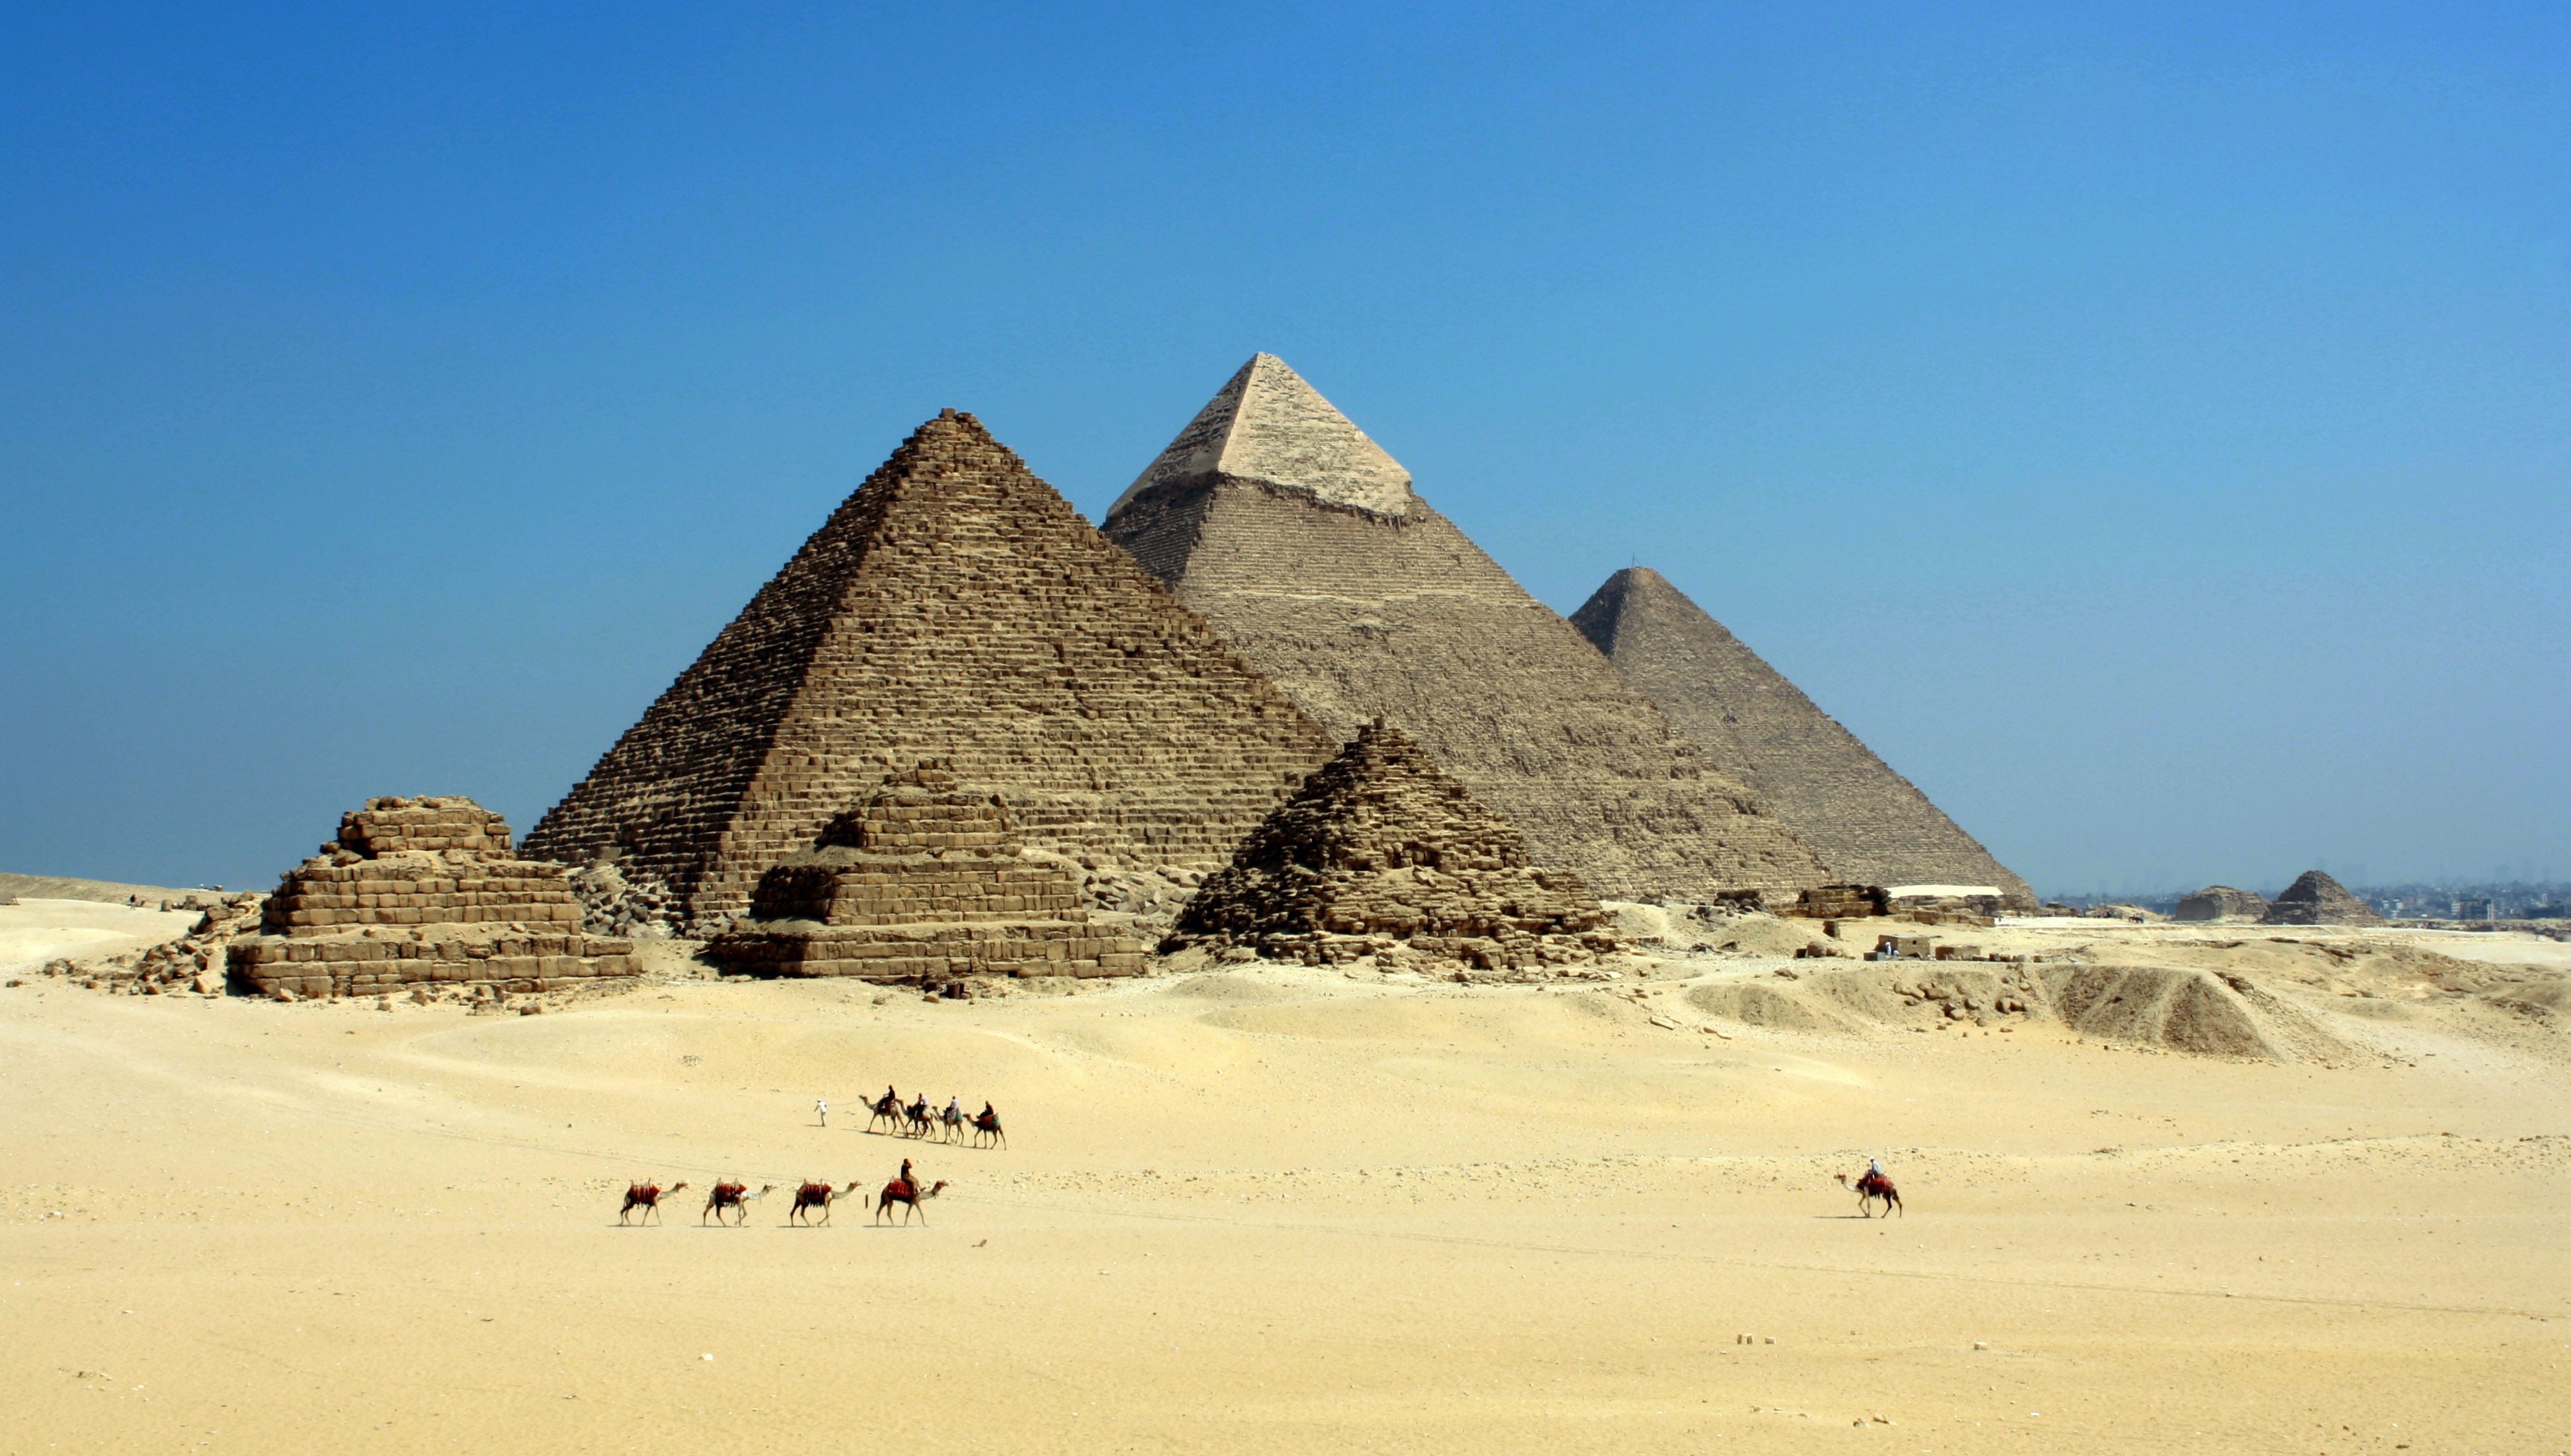
sand, desert, monument, pyramid, blue sky, egypt, badlands, hot, camels, plateau, egyptian, wadi, pyramids, archaeological site, ancient history